Molsheim Charterhouse

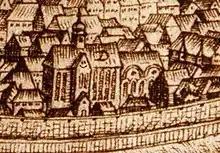
The monastic church in 1644 (extract from a drawing by Jean-Jacques Arhardt)

After its completion, the church, with a single nave, had a very unusual plan. The nave, which is relatively short and was intended for the brothers, has only four bays, twelve metres in length with a surface area of about 95 square metres, while the choir, with five bays and the apse, with a length of twenty-one metres and a surface area of about one hundred and sixty square metres, represents two thirds of the space. Between the nave and the choir a high rood screen divided the church in two. The main door, with two leaves, pierced in the western façade, was that of the brothers. The fathers, on the other hand, had two small doors on either side of the choir, allowing them to go directly to their cells after services, using the north and south galleries of the cloister.